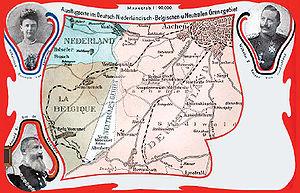
Le territoire contesté de Moresnet, dit Moresnet neutre, est un ancien territoire communal neutre européen créé par l'article 17 du traité des limites signé à Aix-la-Chapelle le 26 juin 1816. De forme sensiblement triangulaire et d'une superficie de 3,44 kilomètres carrés, il était situé à environ 7 km au sud-ouest d'Aix-la-Chapelle, au sud du point où les frontières de l'Allemagne, des Pays-Bas, et depuis 1830 de la Belgique, se rencontrent au sommet du Vaalserberg. L'Empire allemand l'annexa le 27 juin 1915. Le traité de Versailles l'assigna à la Belgique.
La Société des mines et fonderies de zinc de la Vieille-Montagne est une entreprise d'origine liégeoise productrice de zinc fondée en 1837 et dont le siège d'exploitation était à Angleur. Elle a pour origine un procédé inventé par Jean-Jacques Dony au début du XIXᵉ siècle. Le nom provient de Vieille-Montagne, un lieu-dit sur la commune de La Calamine, où elle exploitait une riche mine de carbonate de zinc. La société fait actuellement partie du groupe Umicore.